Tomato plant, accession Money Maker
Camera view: tilt-top (135 deg); turntable rotation: 120 degrees
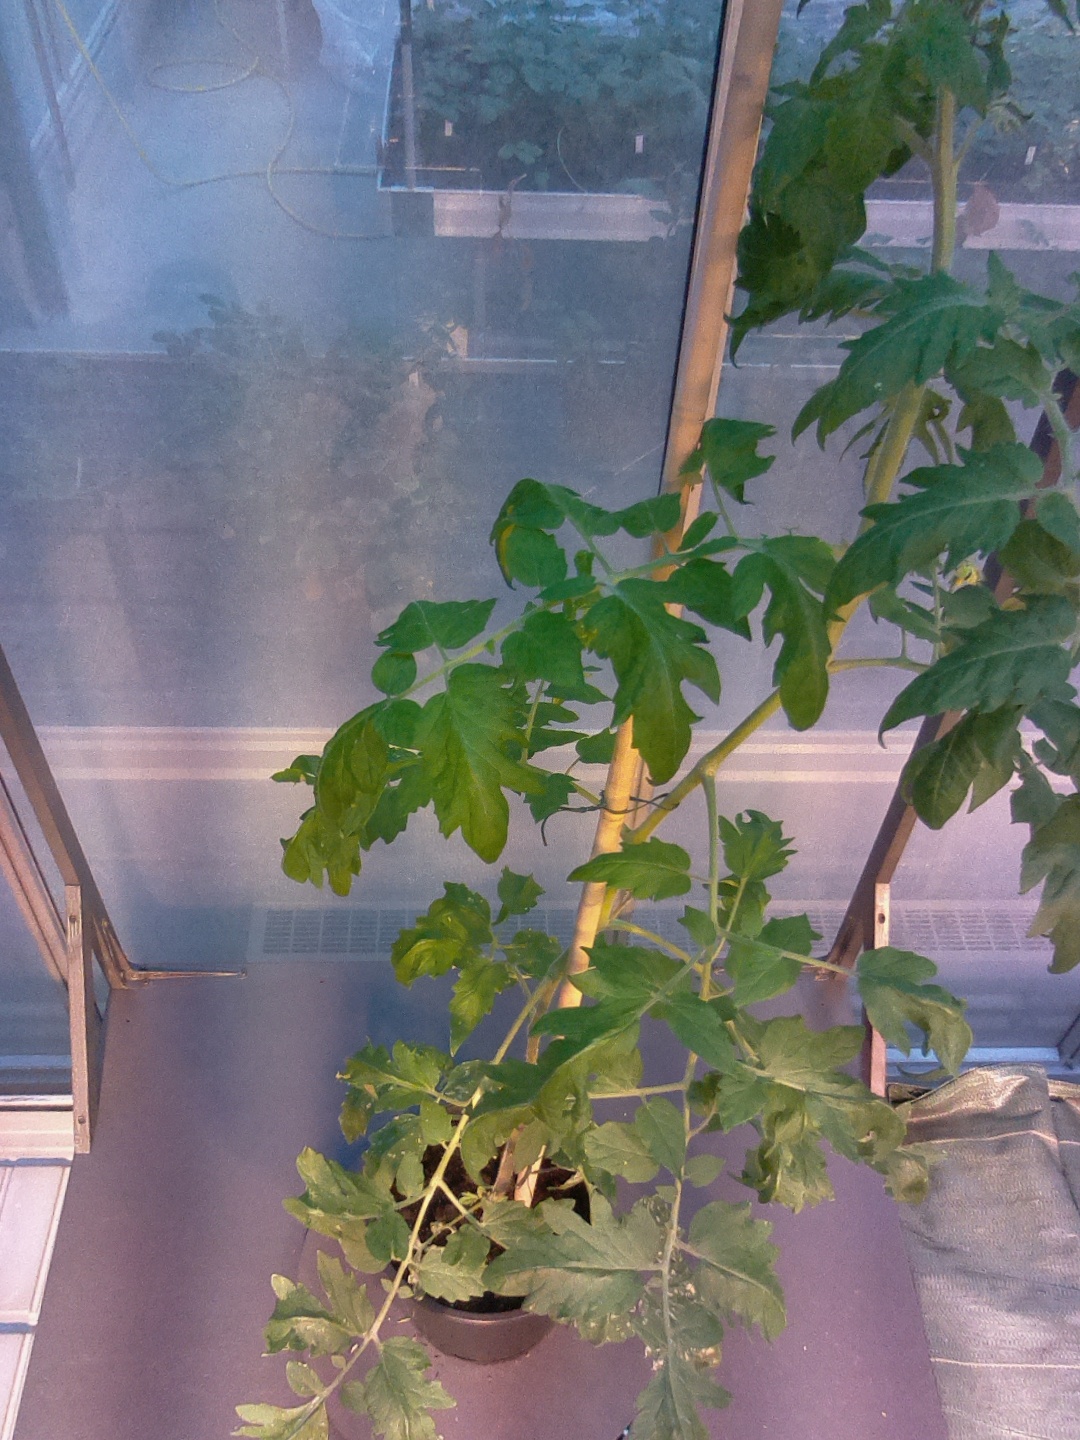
BBCH growth stage 66: Full flowering, 60%-70% of flowers open, more petals falling